Nathalia Kaur

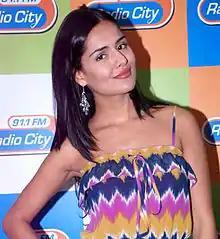
Kaur at Radio City FM in April 2012

Nathalia Pinheiro Felipe Martins (born 15 August 1990), better known as Nathalia Kaur, is a Brazilian model and actress who works in Indian cinema.